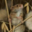
Label: mouse